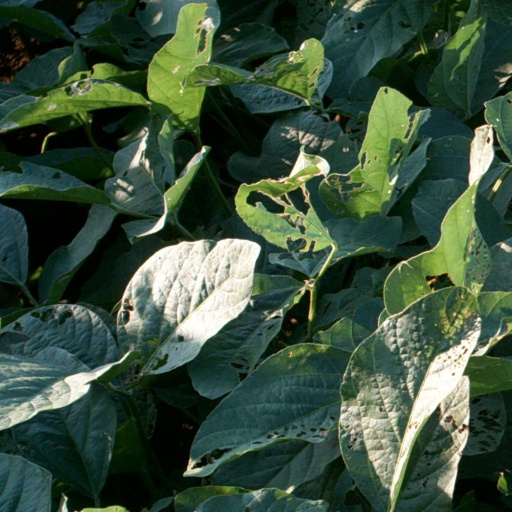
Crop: soybean